Hu Die

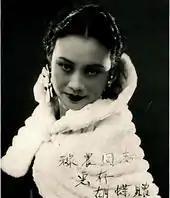
Hu Die's autographed photo for actor Gong Jianong

In 1933, the newspaper "Star Daily" (明星日报) conducted China's first public poll for the most popular movie stars. Fans across the country, as well as some from Japan, participated in the poll, and the results were unveiled in a public ceremony on 28 February. Hu Die was the runaway winner with 21,334 votes, more than twice as many as the first runner-up Chen Yumei, and almost three times the votes her friend Ruan Lingyu received. She was crowned China's first "Movie Queen".